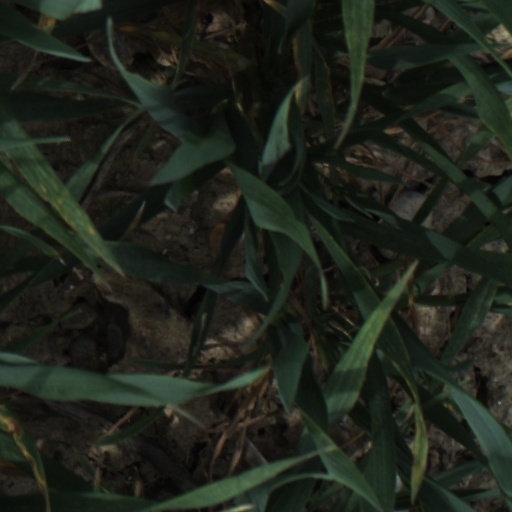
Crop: wheat